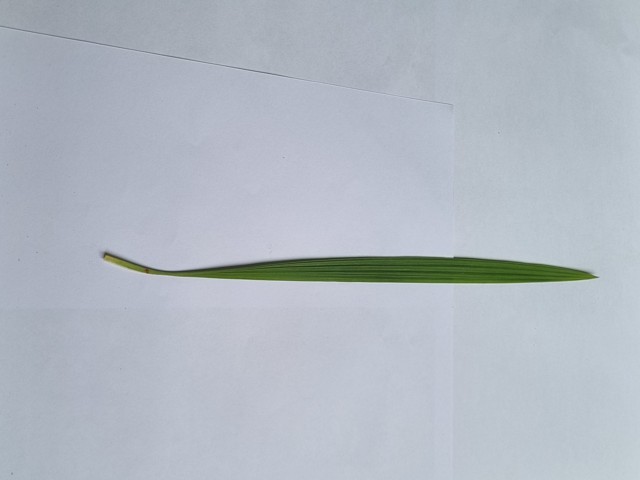
Plant: betal